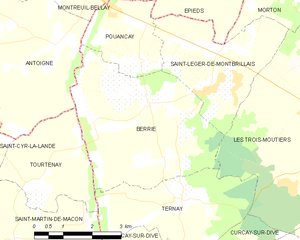
Carte des communes françaises Berrie